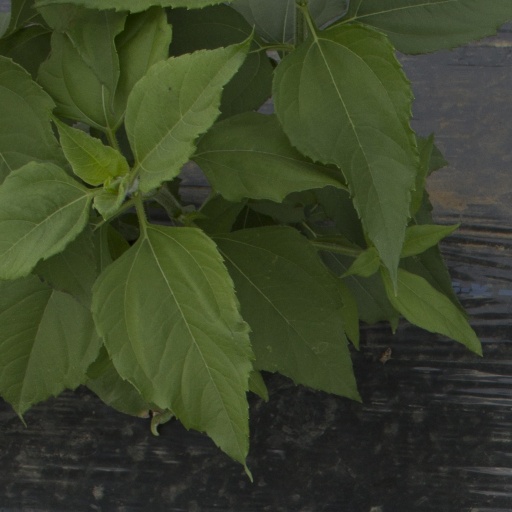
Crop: Jerusalem artichoke